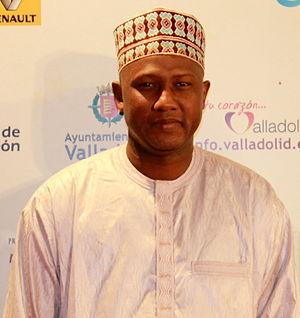
Kimintang Mahamadou Cissoko, plus connu sous le nom de Ablaye Cissoko, est un auteur-compositeur et musicien sénégalais né en 1970 à Kolda.